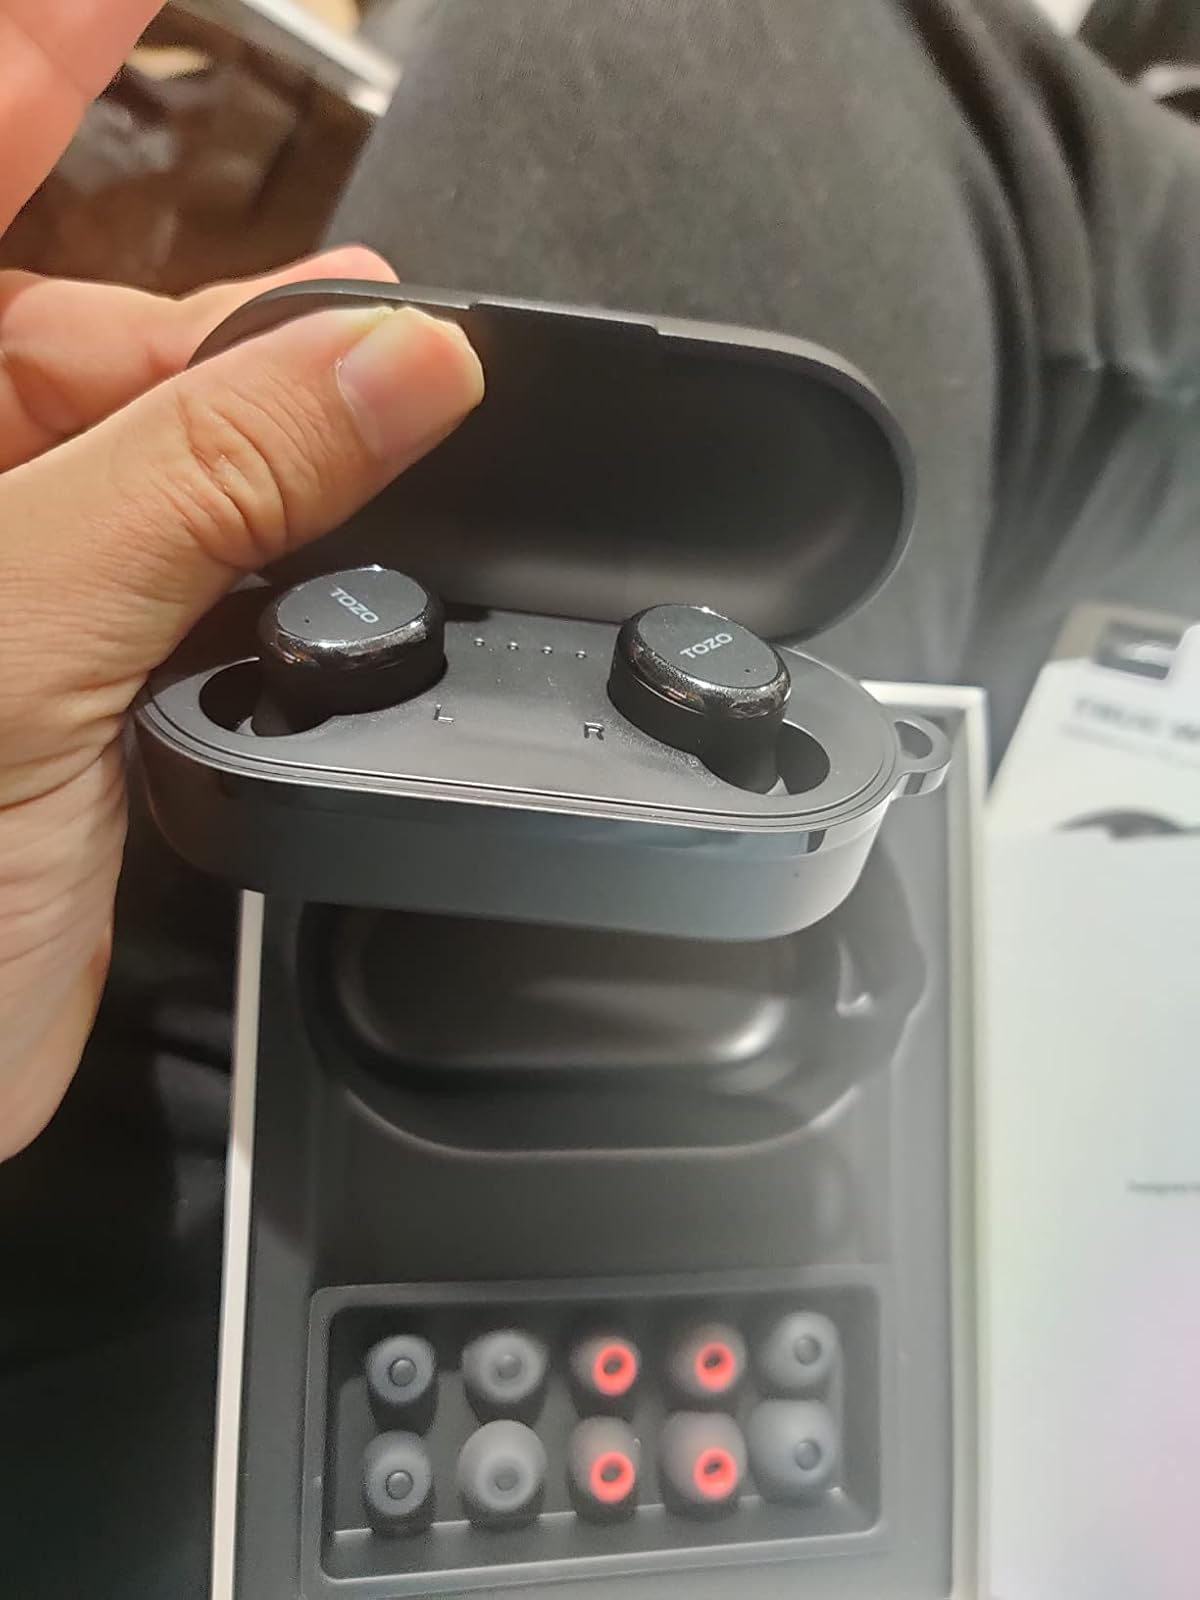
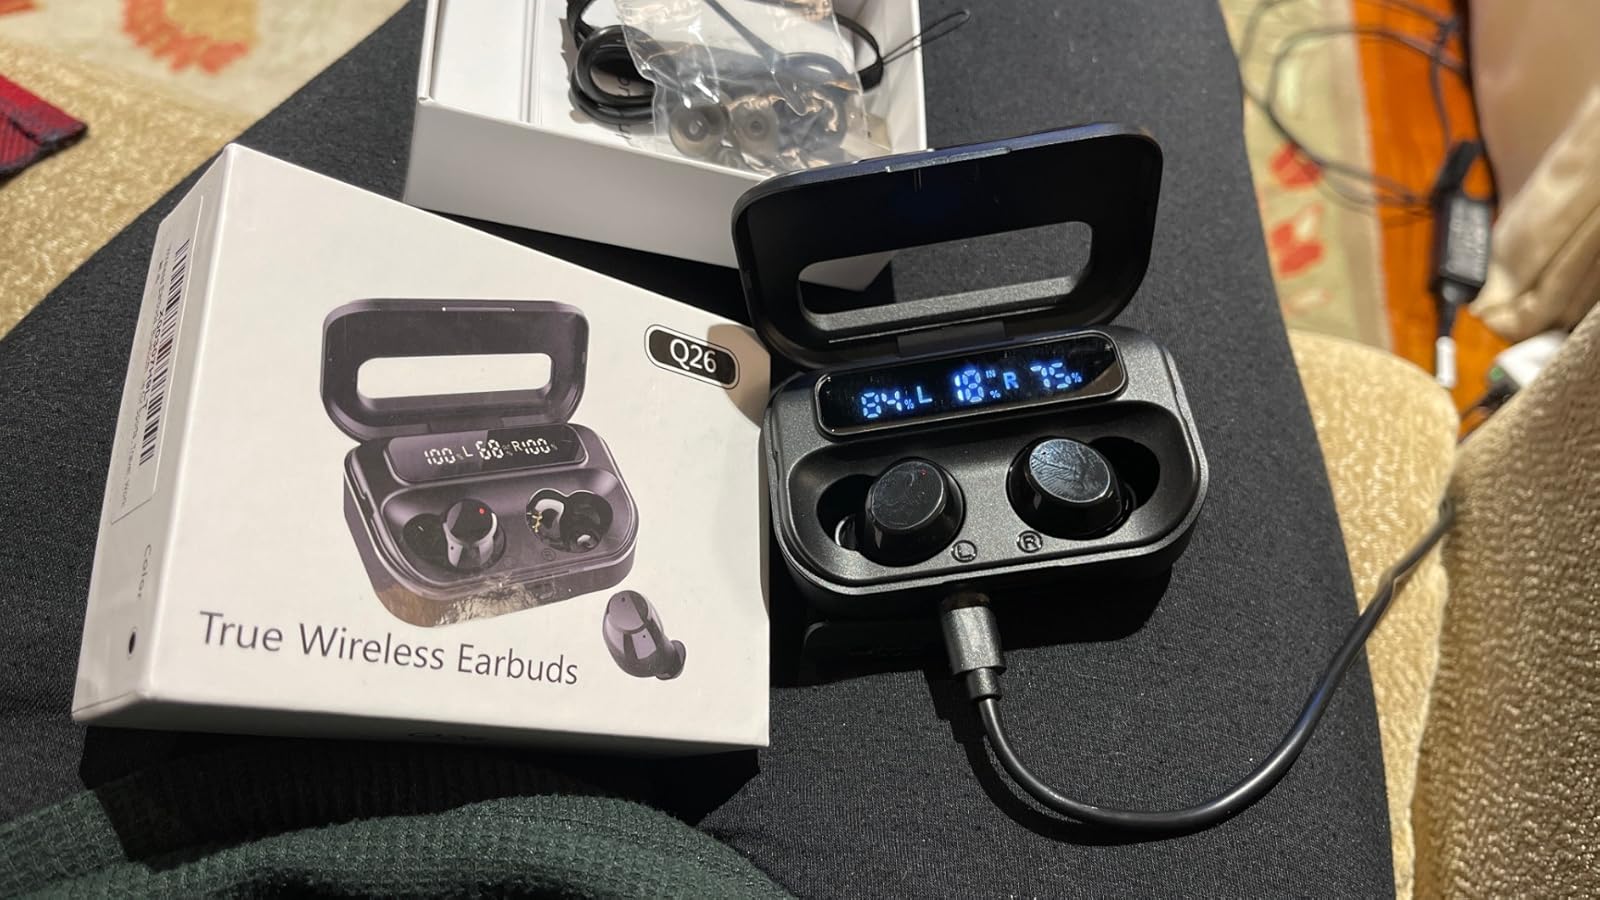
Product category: earbuds
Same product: no